Humphreys-Ryan House

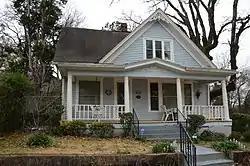

The Humphreys-Ryan House is a historic house at 137 Garland Avenue in Hot Springs, Arkansas. It is a -story wood-frame structure, with a cross-gable roof, clapboard siding, and a brick foundation. A single-story porch extends across the front, supported by Tuscan columns with a simple stick balustrade. Built in 1910 by Charles Humphreys, a local drugstore manager, it is a well-preserved local example of Colonial Revival architecture.